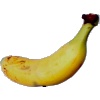
Label: Banana Lady Finger 1